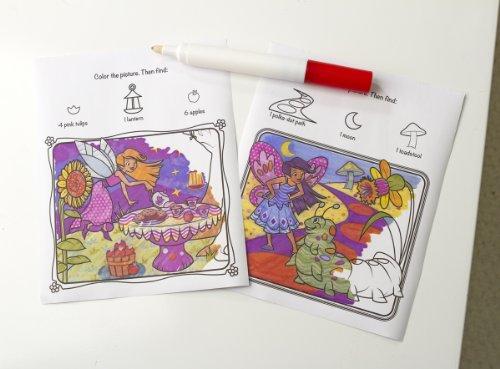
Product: Melissa & Doug On the Go ColorBlast No-Mess Coloring Pad, Fairy (24 Color-Reveal Pictures, Invisible Ink Marker, Great Gift for Girls and Boys – Best for 3, 4, 5, 6, 7 and 8 Year Olds)
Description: FAIRY-THEMED, NO-MESS COLORING BOOK: The Melissa and Doug On the Go ColorBlast activity books feature 24 pages of color-reveal pictures and seek-and-find activities.
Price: $4.99
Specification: ProductDimensions:10x7x1inches|ItemWeight:4ounces|ShippingWeight:4.8ounces(Viewshippingratesandpolicies)|DomesticShipping:ItemcanbeshippedwithinU.S.|InternationalShipping:ThisitemcanbeshippedtoselectcountriesoutsideoftheU.S.LearnMore|ASIN:B009B7M4GG|Itemmodelnumber:5355|Manufacturerrecommendedage:36months-5years